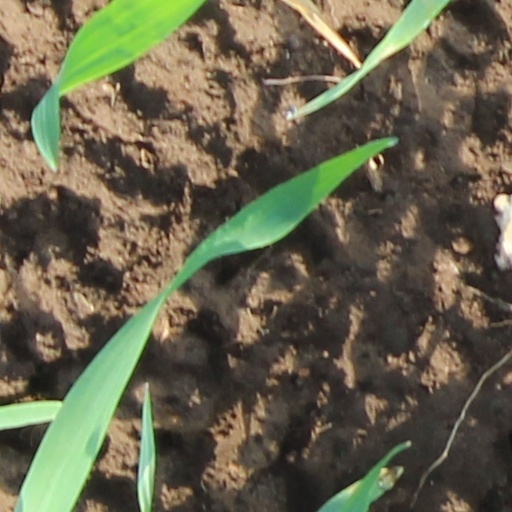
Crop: wheat